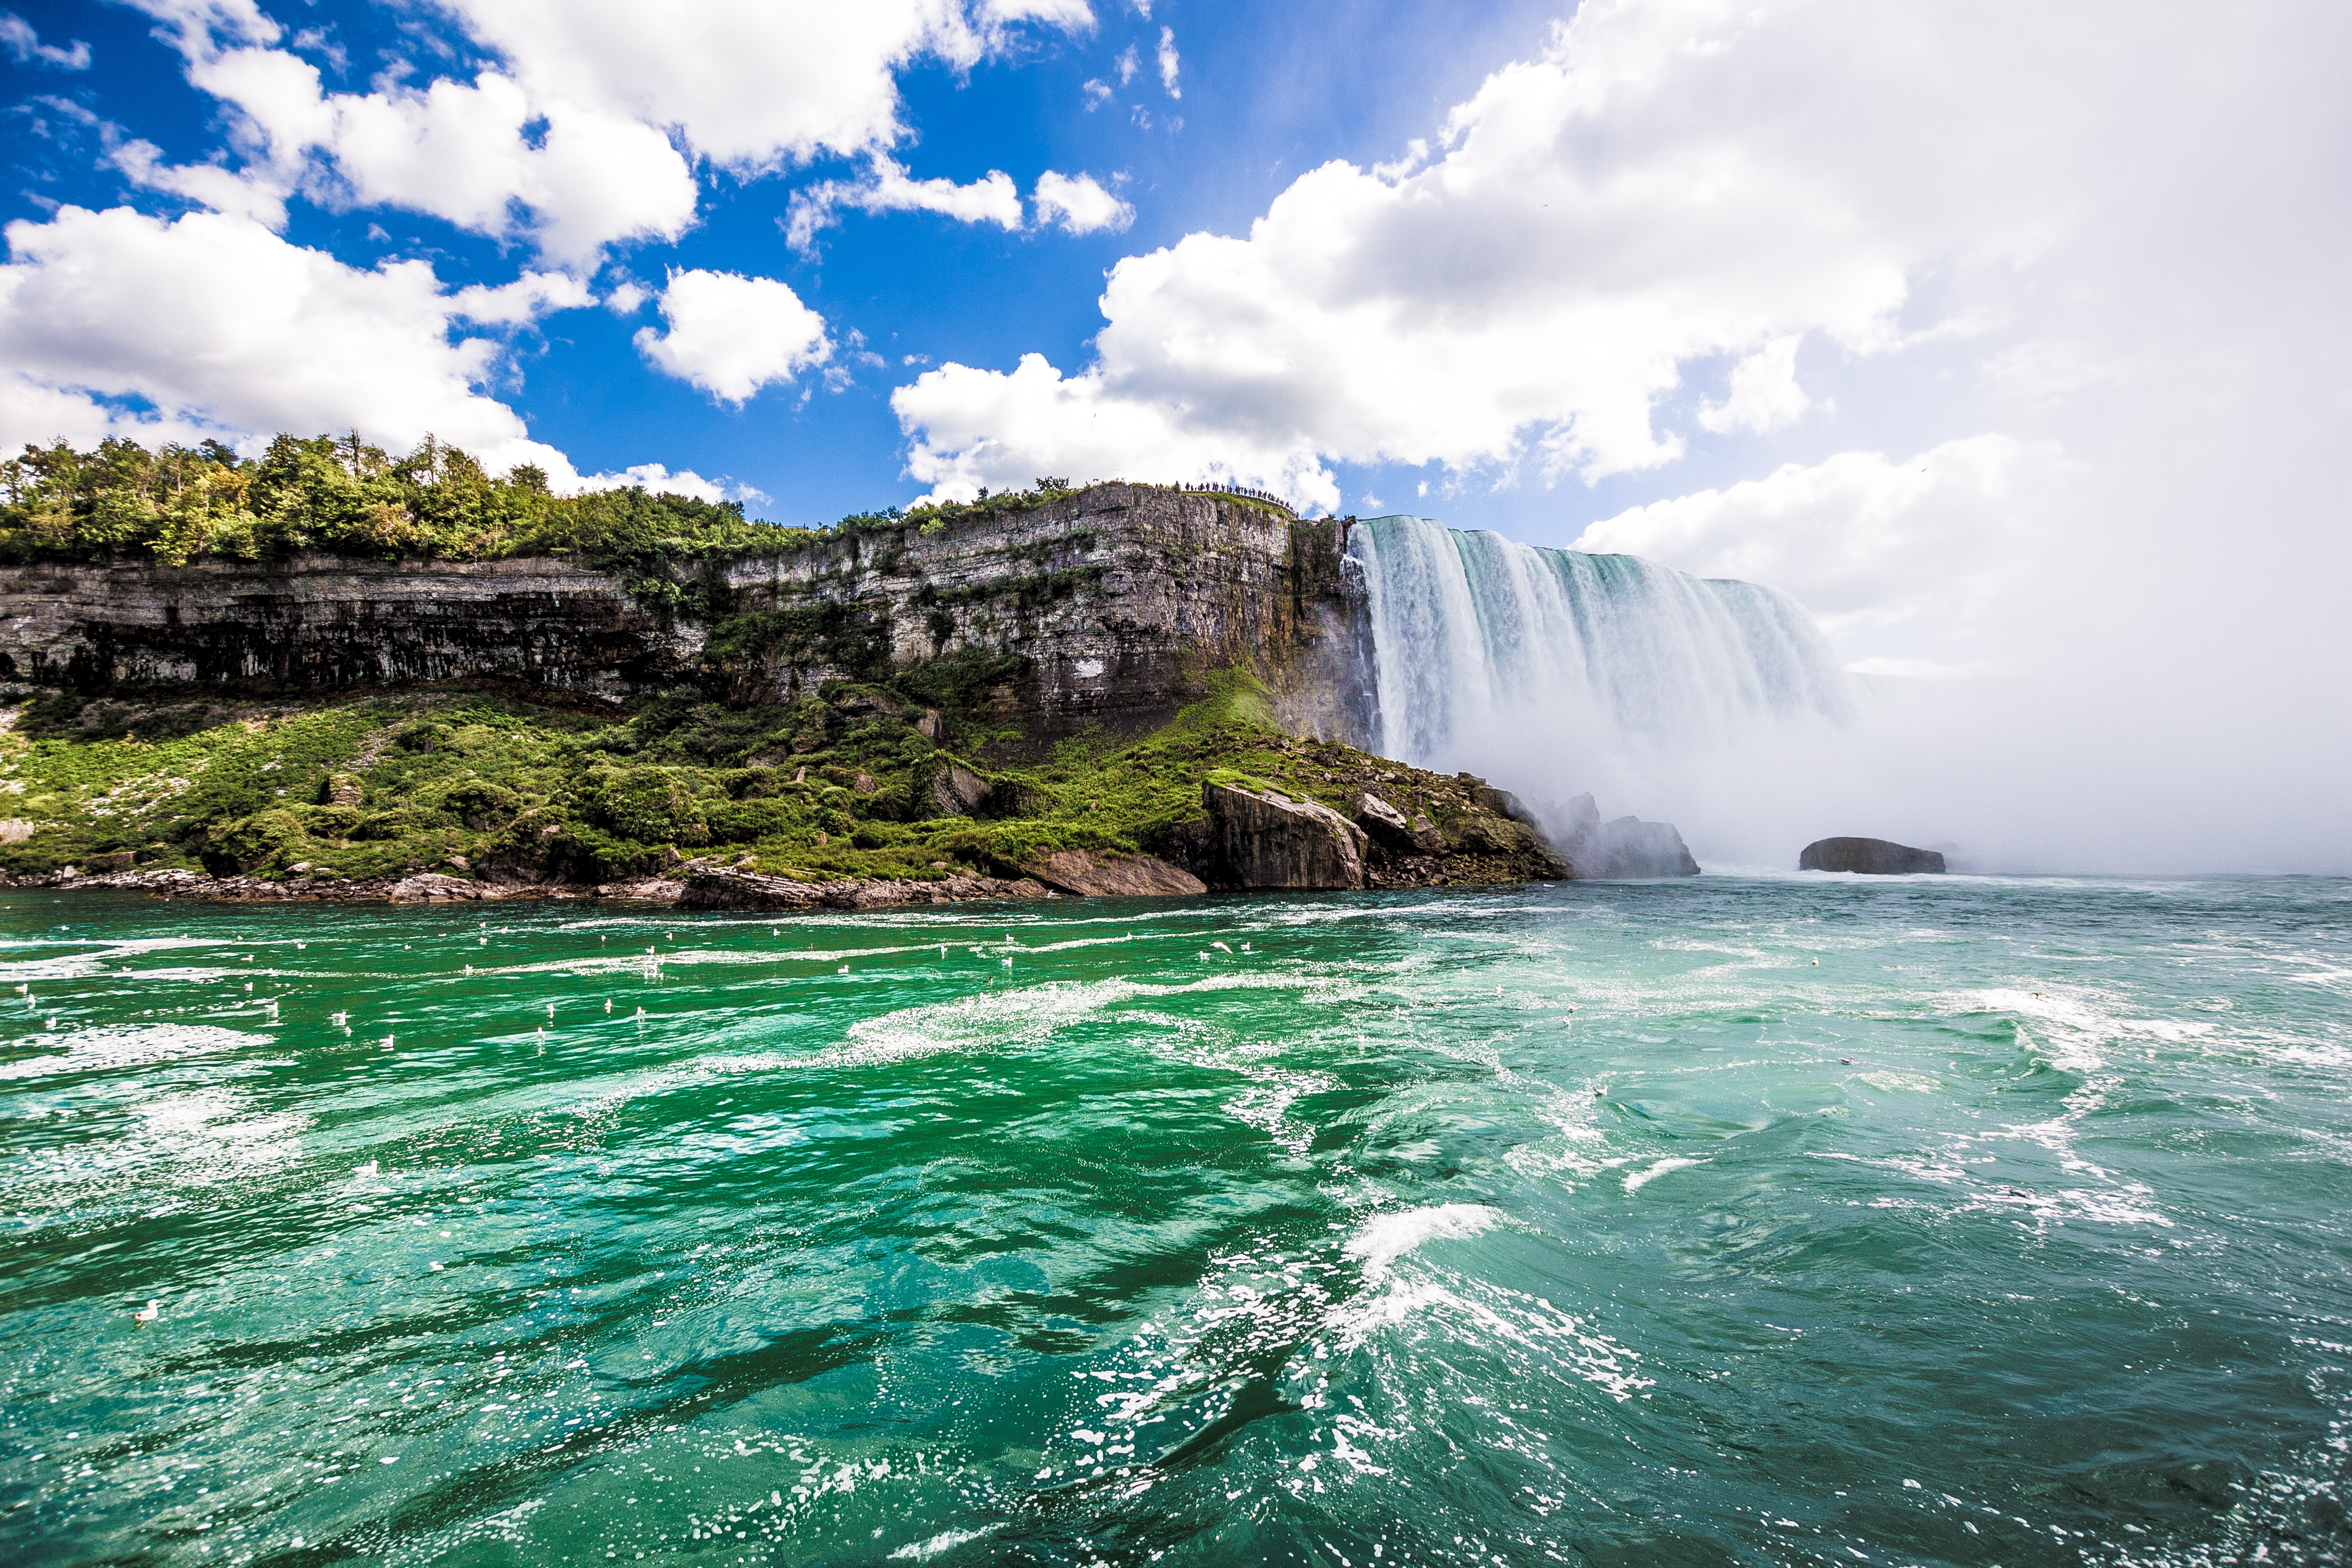
beach, sea, coast, water, rock, ocean, shore, wave, vacation, cliff, cove, bay, island, terrain, body of water, water feature, cape, islet, wind wave